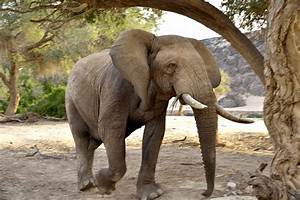
Label: elephant